Saint John Sea Dogs

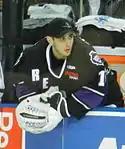
Karel St. Laurent, shown here with the Reading Royals, won seven games during the winning streak.

In the 2009 QMJHL Draft, the team chose future NHL forward Jonathan Huberdeau 18th overall. In the 2009 CHL Import Draft, the Sea Dogs chose Russian forward Stanislav Galiev first overall as well as Slovakian forward Tomas Jurco fourth overall. In the 2009–10 season, the Saint John Sea Dogs won 22 consecutive games beginning on October 17 until December 12. The offense was led by Mike Hoffman (45 points). Following their streak, the Sea Dogs were first place in the league.